Madrid Metro

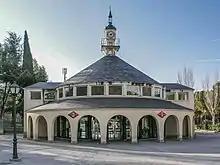
"Lago" station in the old "Line S" (now Line 10) is one of the few surface stations in the Metro network.

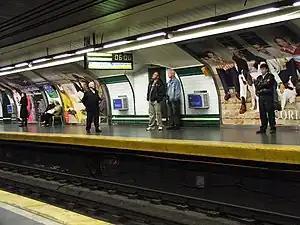
"Alonso Martínez" station in Line 4: old stations are often compact, and usually not too deep underground

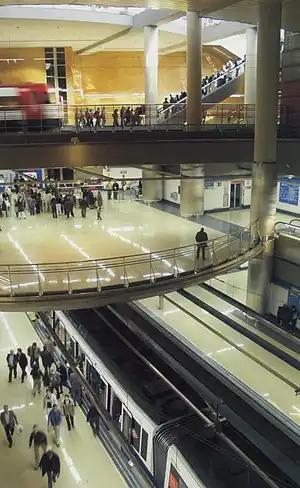
"Getafe Central" in Line 12, with a Cercanías transfer: new stations are built deliberately ample, with several cross-visible levels and elevators for disabled people.

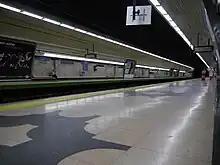
Estrella station in Line 9, in the old style.

The age of many Madrid Metro stations is evident by their design: Older stations on the narrow lines are often quite compact, similar to stations of the Paris Metro. They were decorated with tilings in different colour schemes depending on the station similar to the scheme architect Alfred Grenander implemented at Berlin U-Bahn around the same time. In recent years, most of these stations have been refurbished with single-coloured plates matching those in the newest ones, alongside other improvements such as modernized signalling technology and elevators. The stations built between the late 70s and the early 90s are slightly more spacious, with most of them having cream-coloured walls.